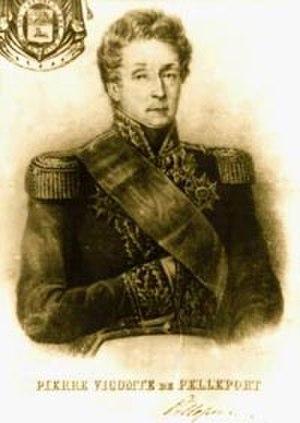
Pierre de Pelleport
Pierre de Pelleport, né le 26 octobre 1773 à Montréjeau en Haute-Garonne et mort le 15 décembre 1855 à Bordeaux en Gironde, est un général français de l’Empire, pair de France et maire de Bordeaux.